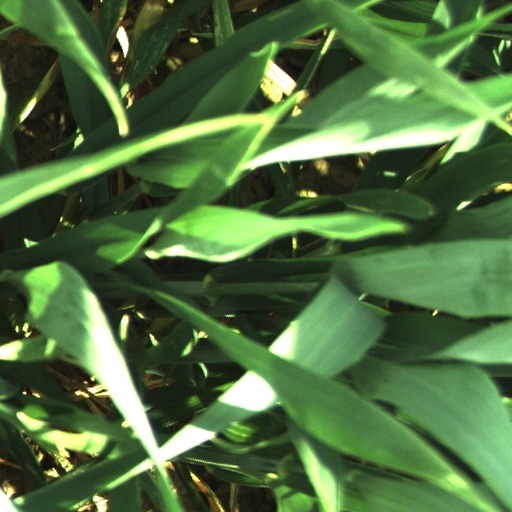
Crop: wheat